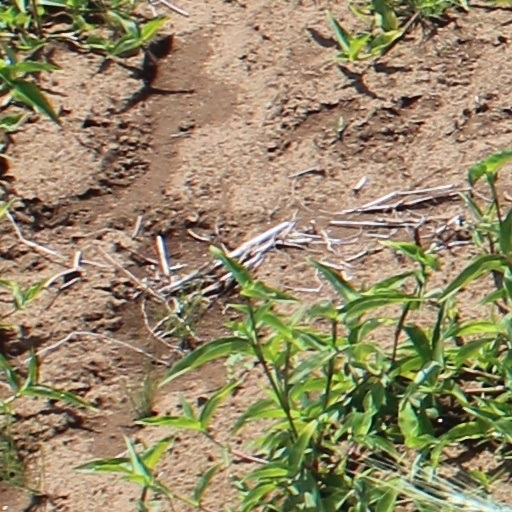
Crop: wheat